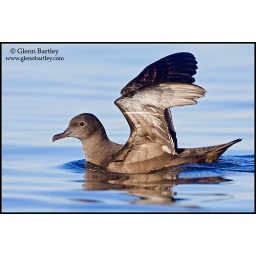
Sooty Shearwater (Puffinus griseus) swimming on the ocean near Victoria, BC, Canada.